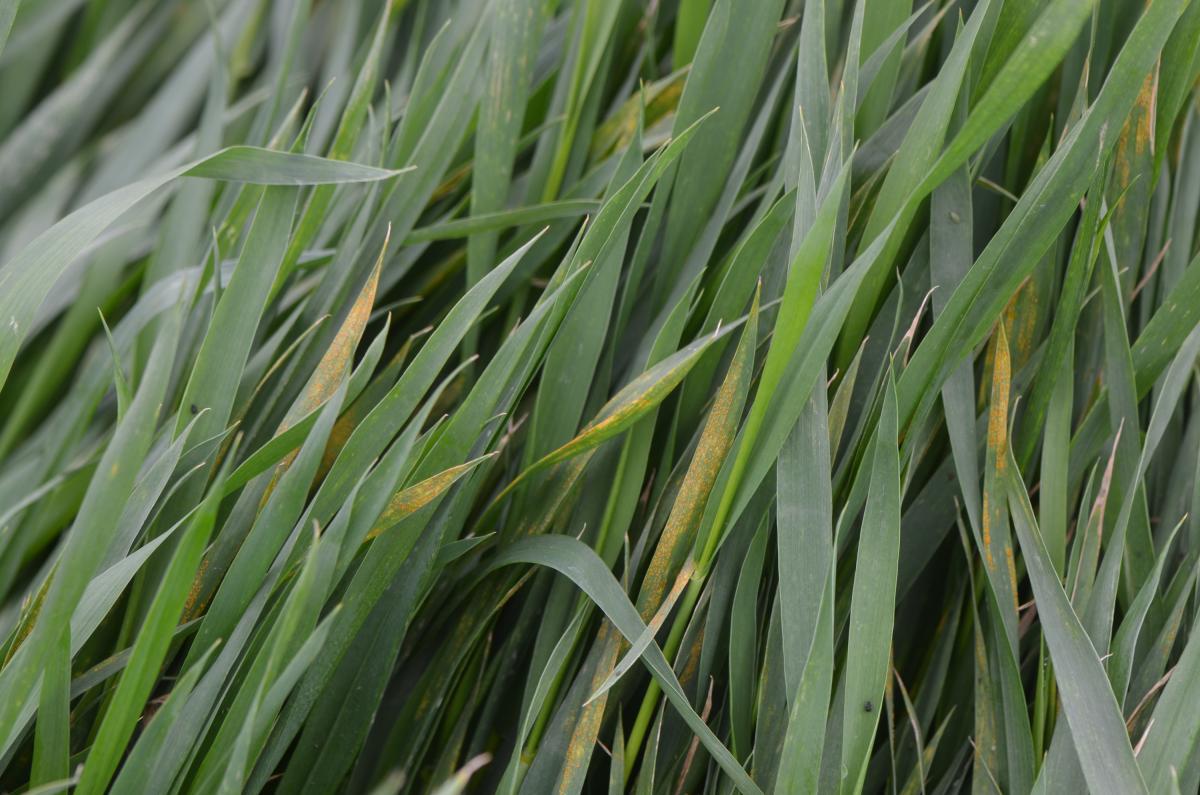
Plant: Wheat
Disease: wheat stripe rust